Mirko Slomka

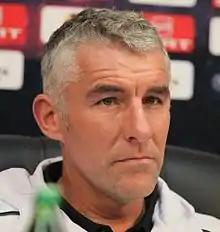
Slomka in 2011

Mirko Slomka (born 12 September 1967) is a German football manager who last managed Hannover 96.